Vieira da Silva (crater)

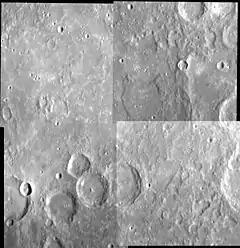
MESSENGER NAC mosaic showing most of the crater

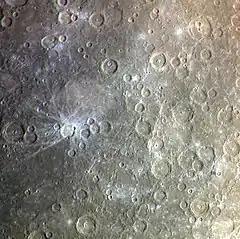
Vieira da Silva crater is the circular region to the left. The rays of Mena are prominent.

Vieira da Silva is a large crater on Mercury. Its name was adopted by the International Astronomical Union (IAU) in 2013. The crater is named for the Portuguese abstract painter Maria Helena Vieira da Silva. The crater was first imaged by Mariner 10 in 1974.